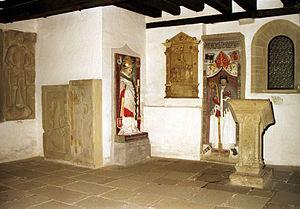
Les abbayes de la grande et petite Comburg ont été des établissements religieux, respectivement fondés aux XIᵉ et XIIᵉ siècles sur un promontoire rocheux ou sur un versant de la vallée du Kocher au niveau du village de Steinbach, annexe de la communauté de communes de Schwäbisch Hall. La première et plus grande abbaye fut un monastère bénédictin masculin avant de devenir un chapitre collégial noble ; la seconde fut initialement un couvent de femmes soumis à la règle bénédictine, puis une prévôté de l’abbaye de la grande Comburg, puis un couvent de capucins et enfin brièvement un couvent de sœurs franciscaines.